Abraham Gneki Guié

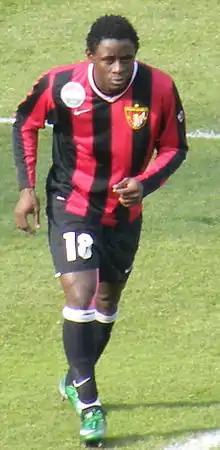

Abraham Gneki Guié Guié (born 25 July 1986) is an Ivorian former professional footballer who played as a winger or striker.